Classical Athens

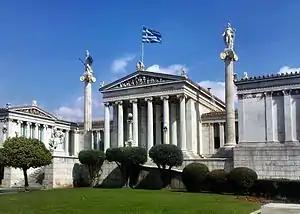
The modern National Academy in Athens, with Apollo and Athena on their columns, and Socrates and Plato seated in front.

Resentment by other cities at the hegemony of Athens led to the Peloponnesian War in 431, which pitted Athens and her increasingly rebellious sea empire against a coalition of land-based states led by Sparta. The conflict marked the end of Athenian command of the sea. The war between Athens and the city-state Sparta ended with an Athenian defeat after Sparta started its own navy.